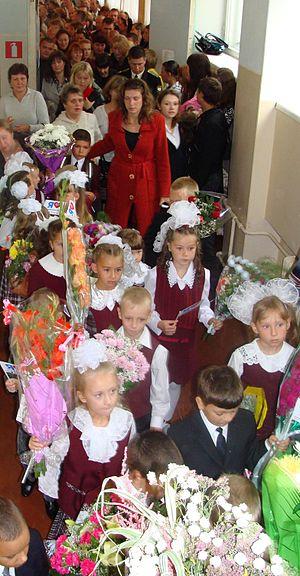
Le système éducatif russe dépend principalement de l’État et l’éducation en Russie est contrôlée par le Ministère de l'enseignement et de la science. Les autorités locales réglementent l'éducation dans le cadre des lois fédérales. Le droit à l'instruction est garanti par l'article 43 de la Constitution.
La Journée de la connaissance est le nom de la rentrée scolaire russe chaque 1ᵉʳ septembre de l'année. On n'étudie pas pendant ce jour alors qu'il y a plusieurs événements administratifs par rapport à l'année scolaire. Ce jour est particulièrement important pour les écoliers de la première année d'école puisque c'est le premier jour de leur vie scolaire.